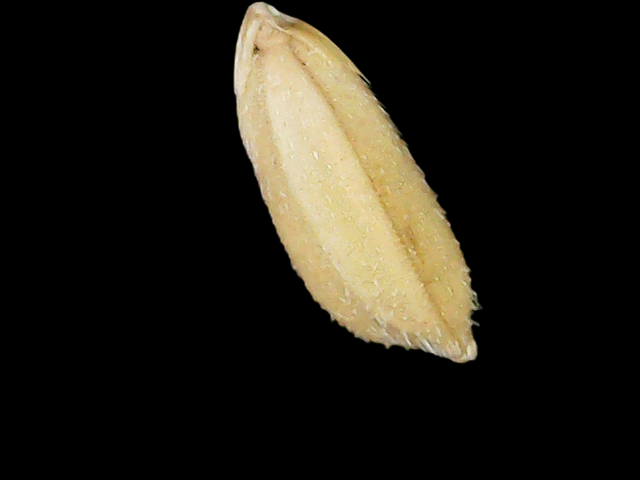
Rice variety: Bd33